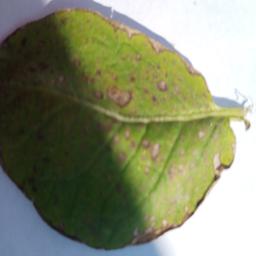
Etiqueta: Tizon_Temprano